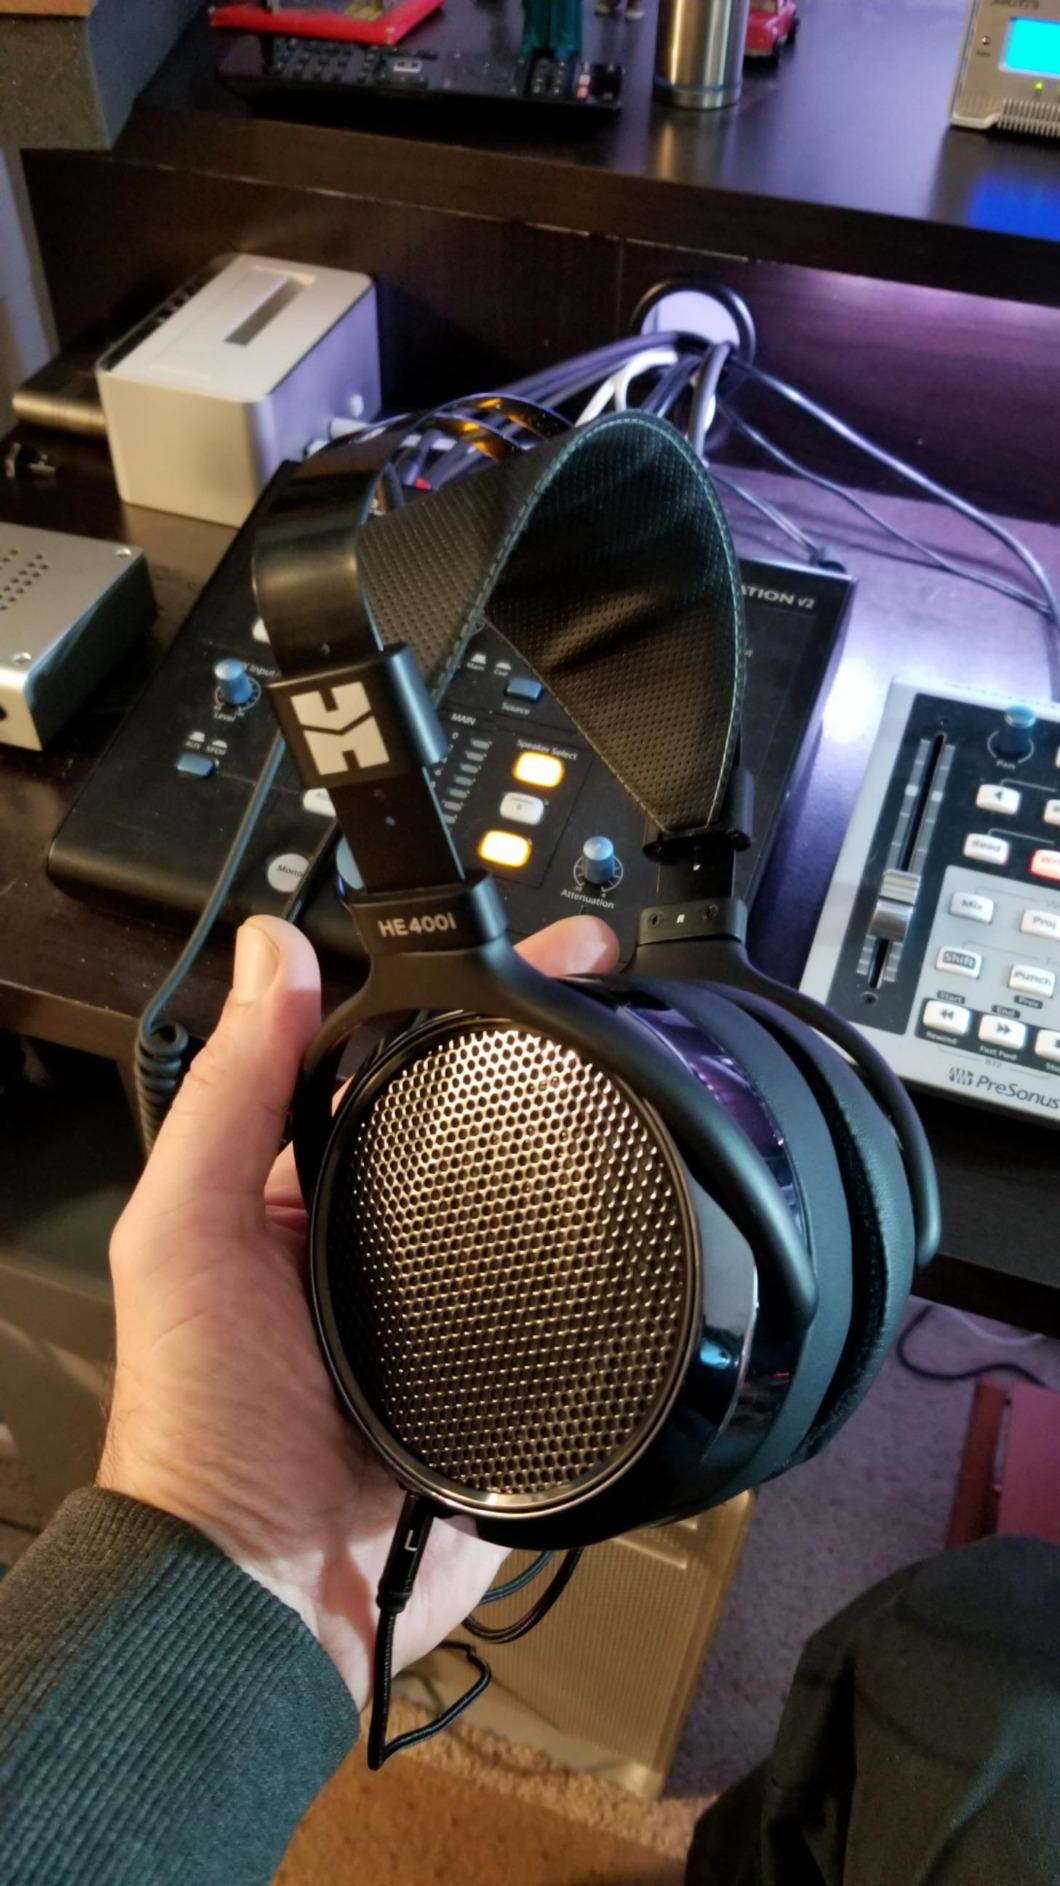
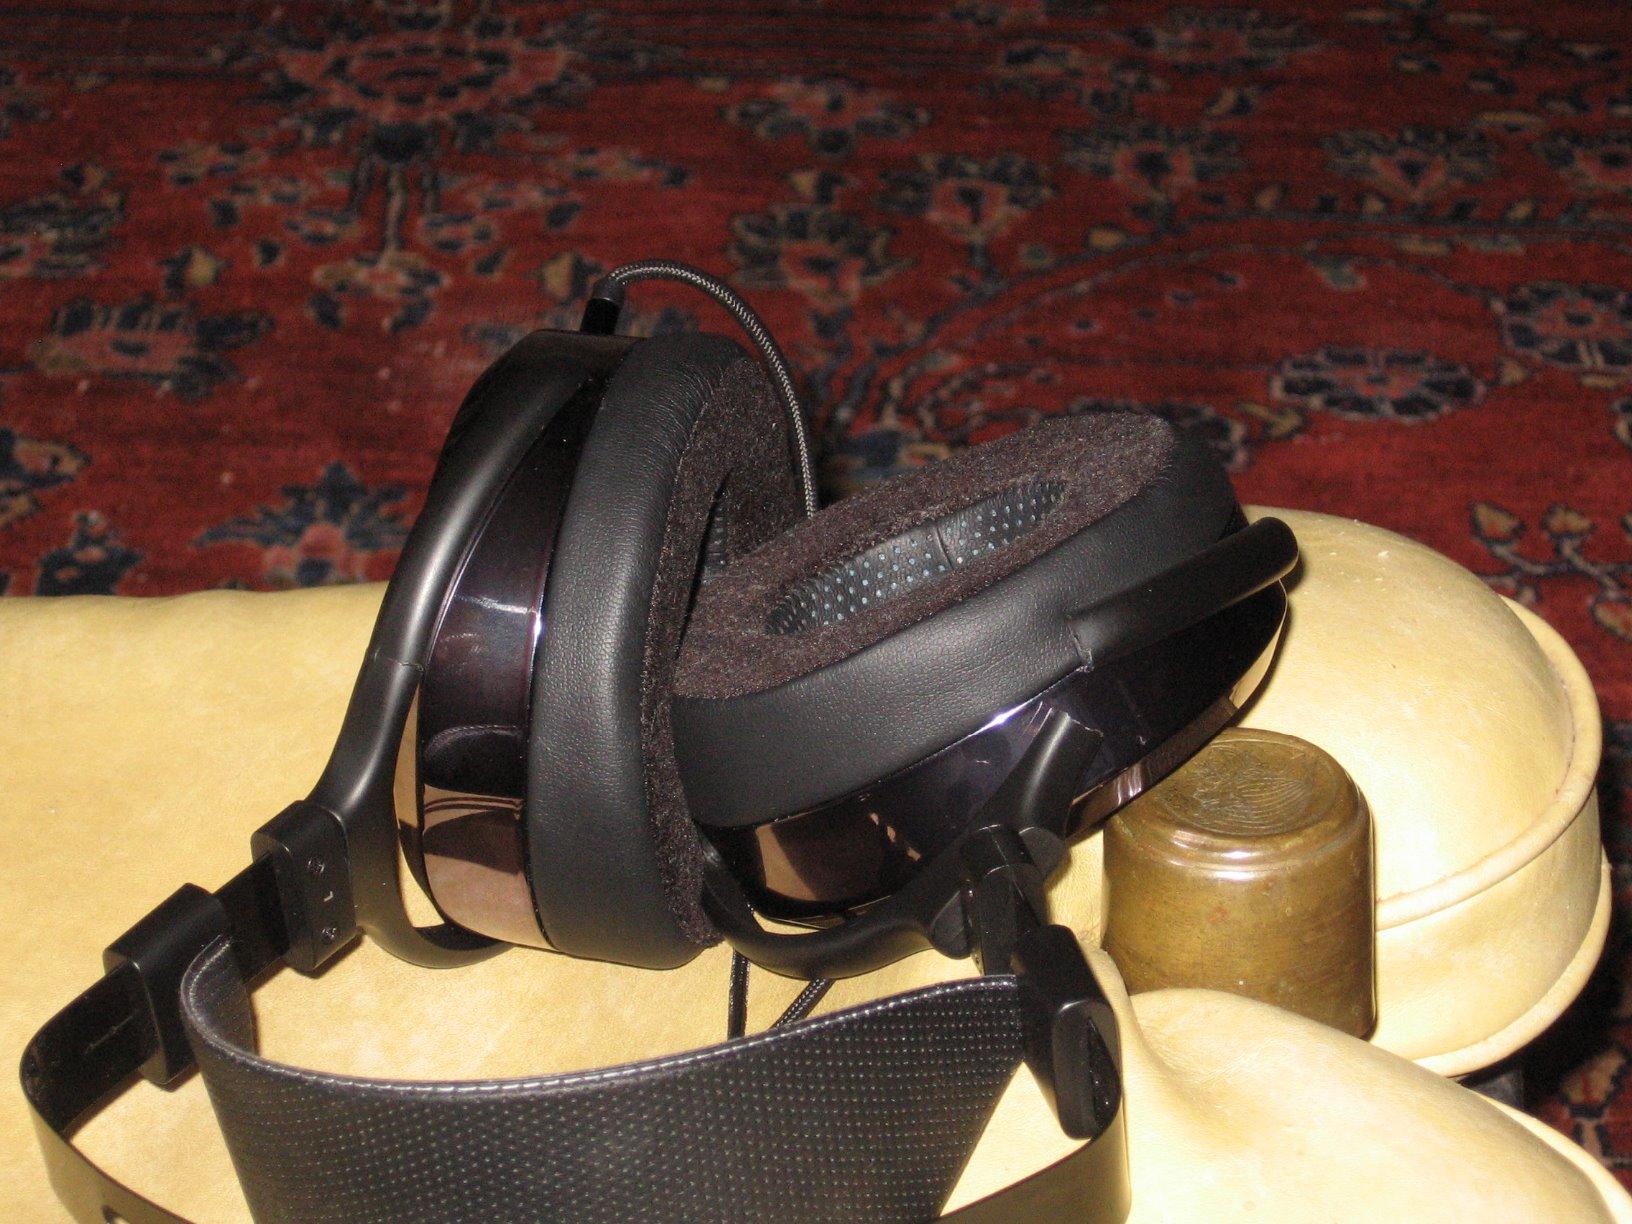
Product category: headphones
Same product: yes